Barqusya

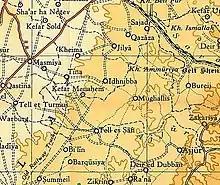
Barqusya 1945 1:250,000 (lower left quadrant)

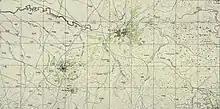
Barqusya 1948 1:20,000

It was depopulated during the 1948 Arab-Israeli War on July 9, 1948, as part of Operation An-Far.